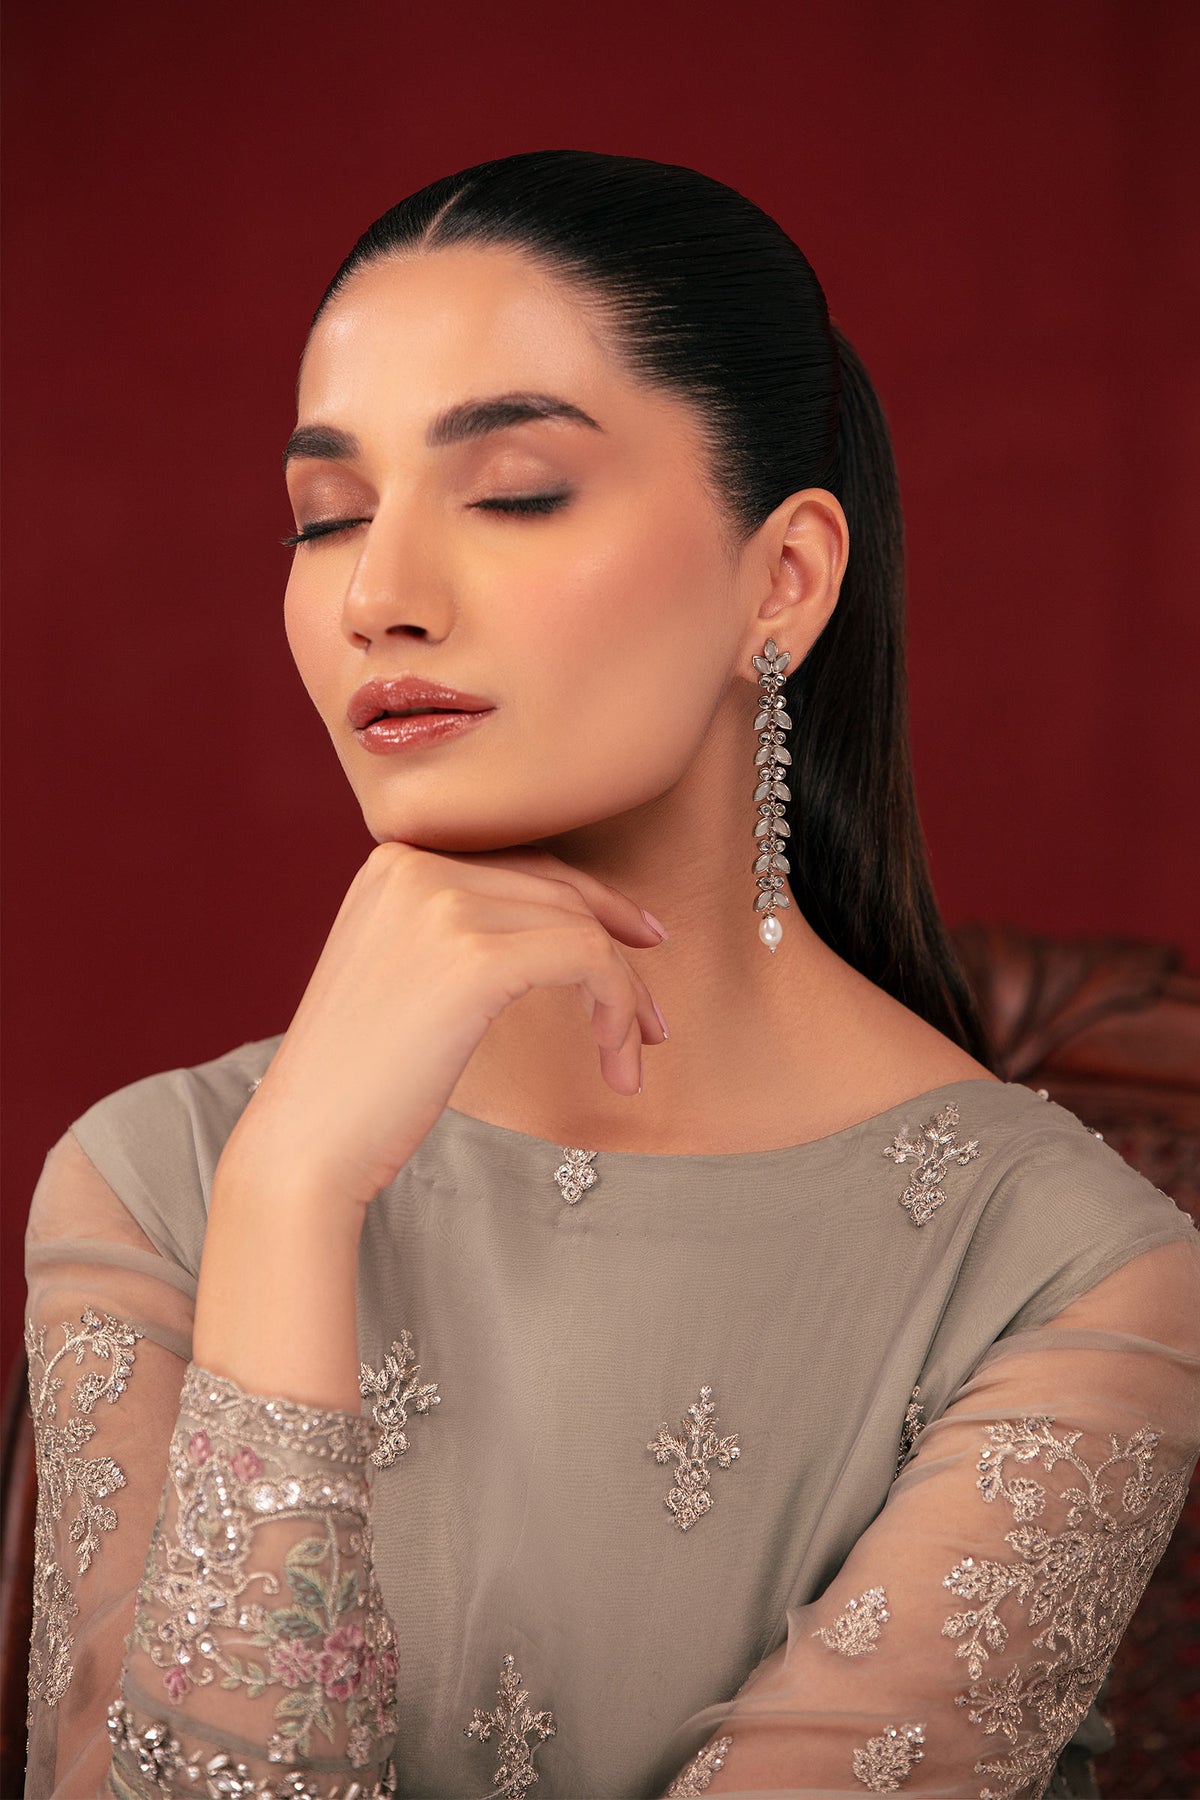
grey chiffon net dress